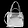
Label: Bag